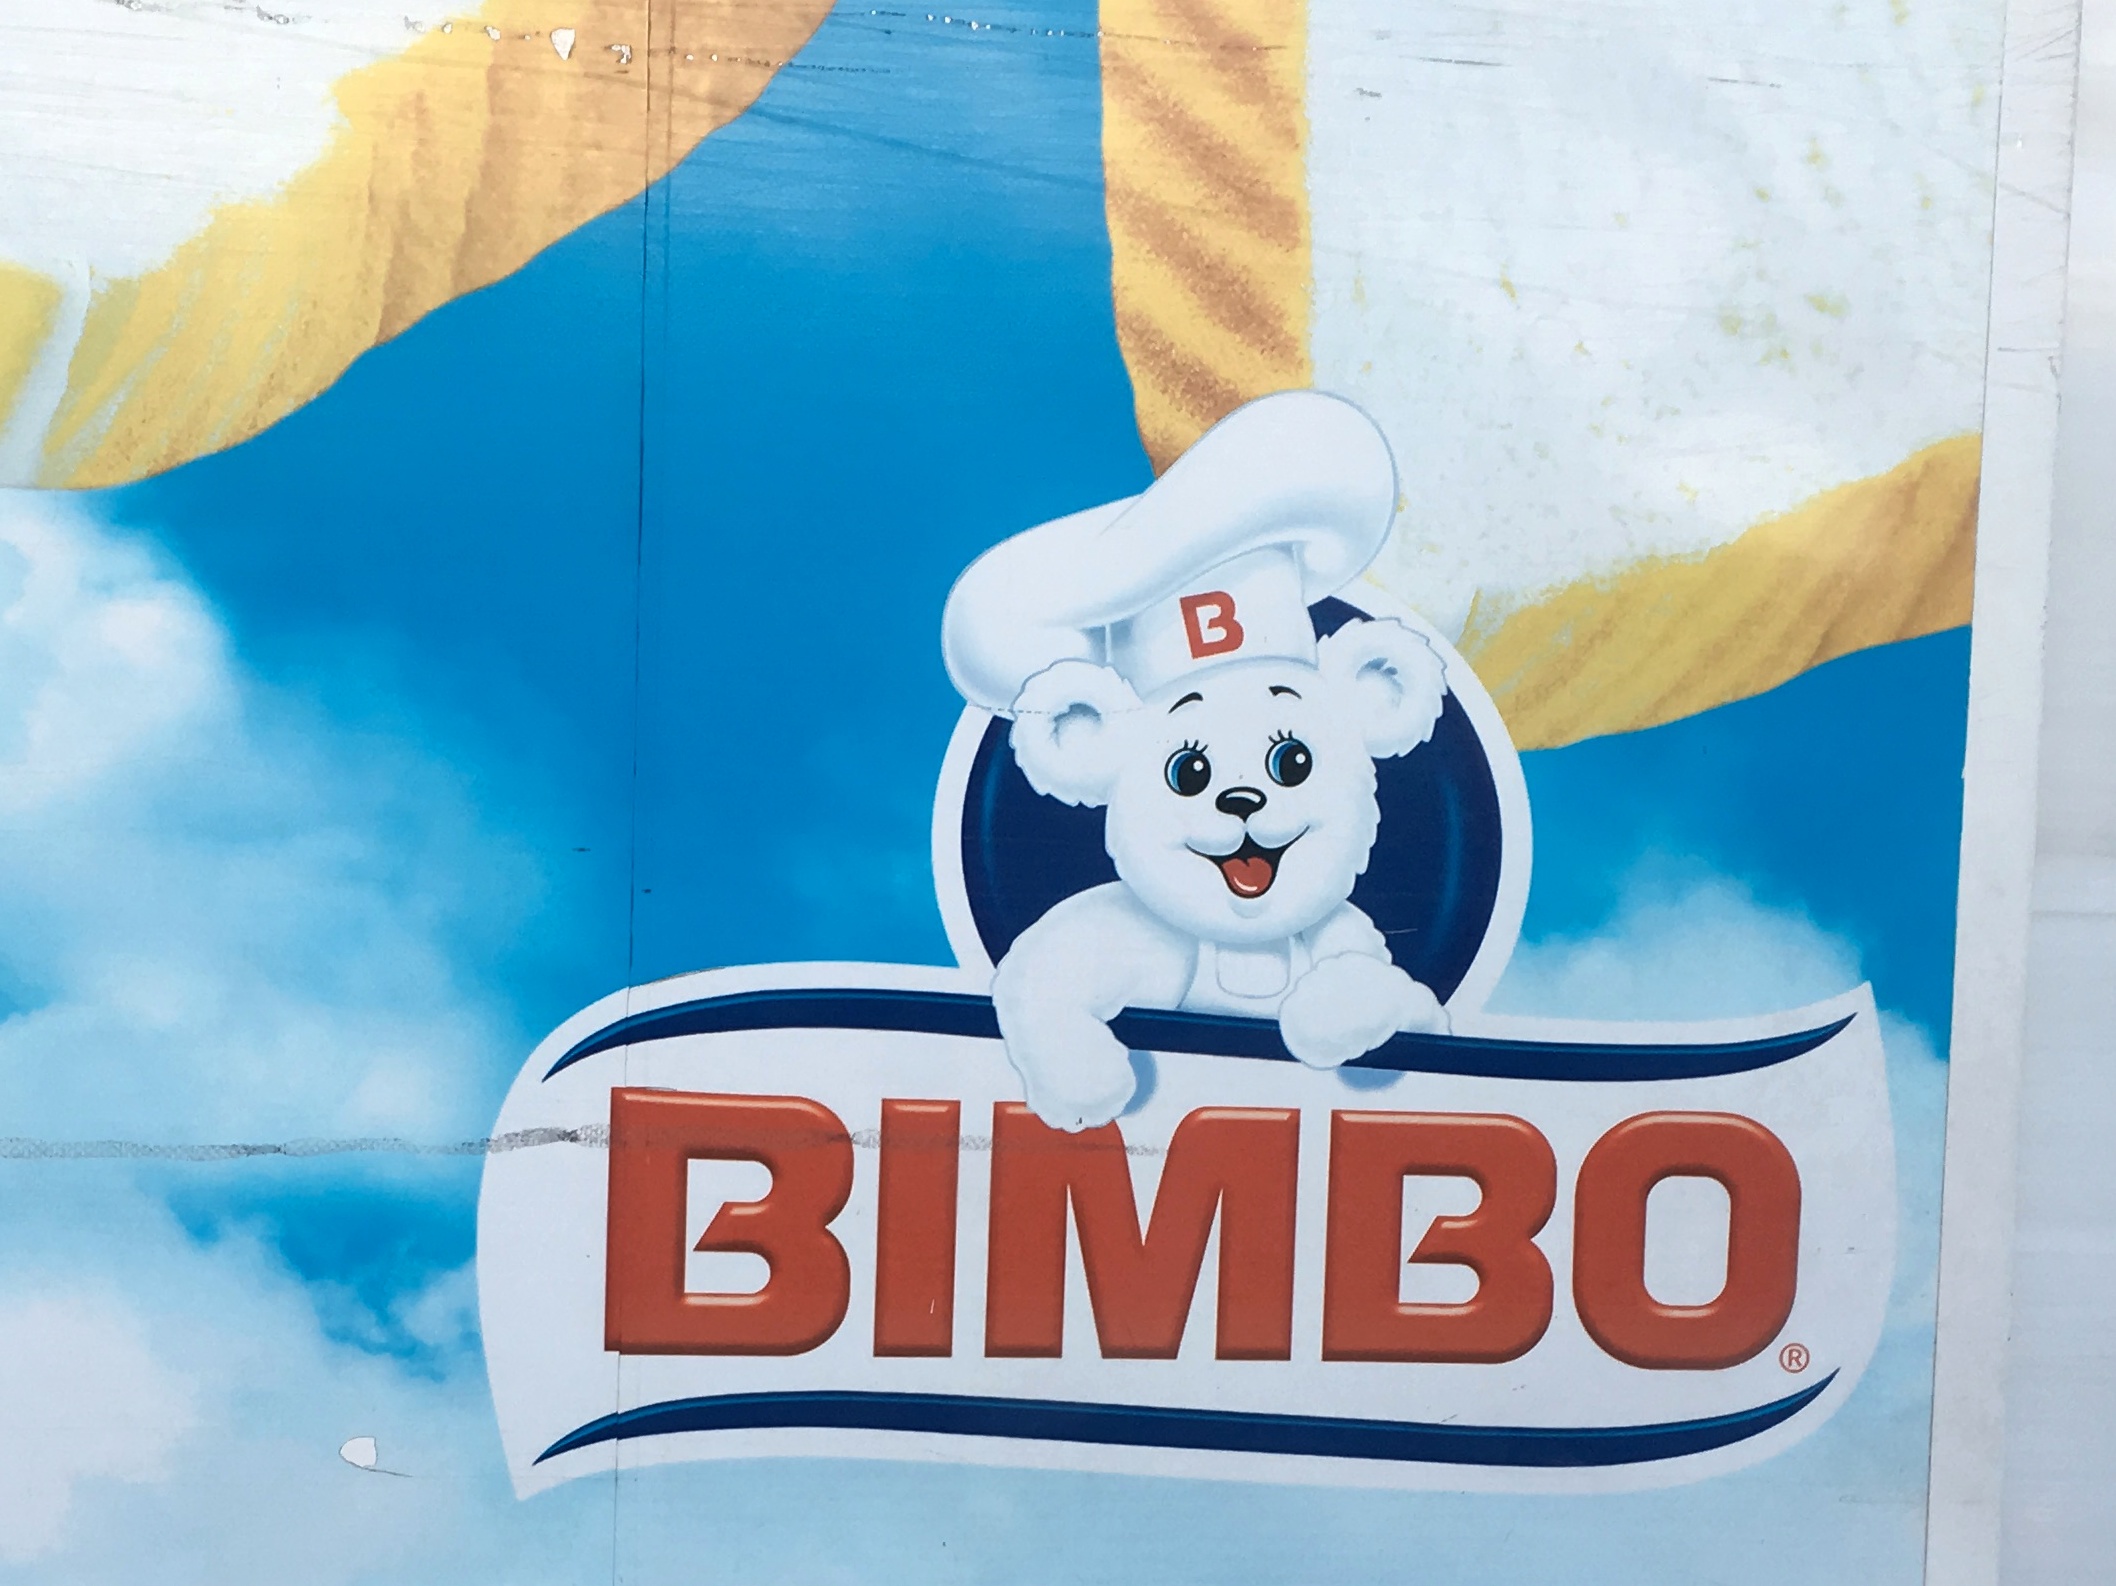
advertising, flag, blue, illustration, poster